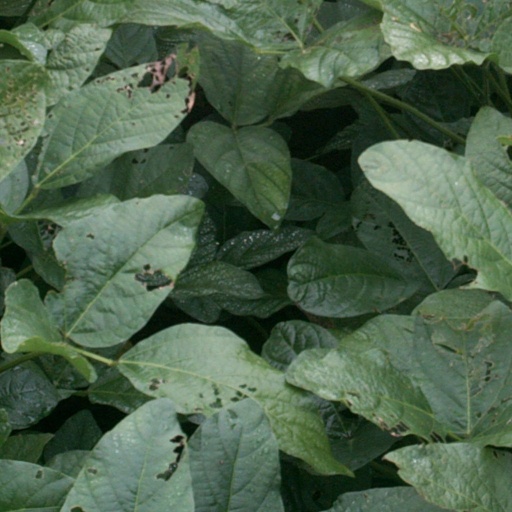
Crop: soybean